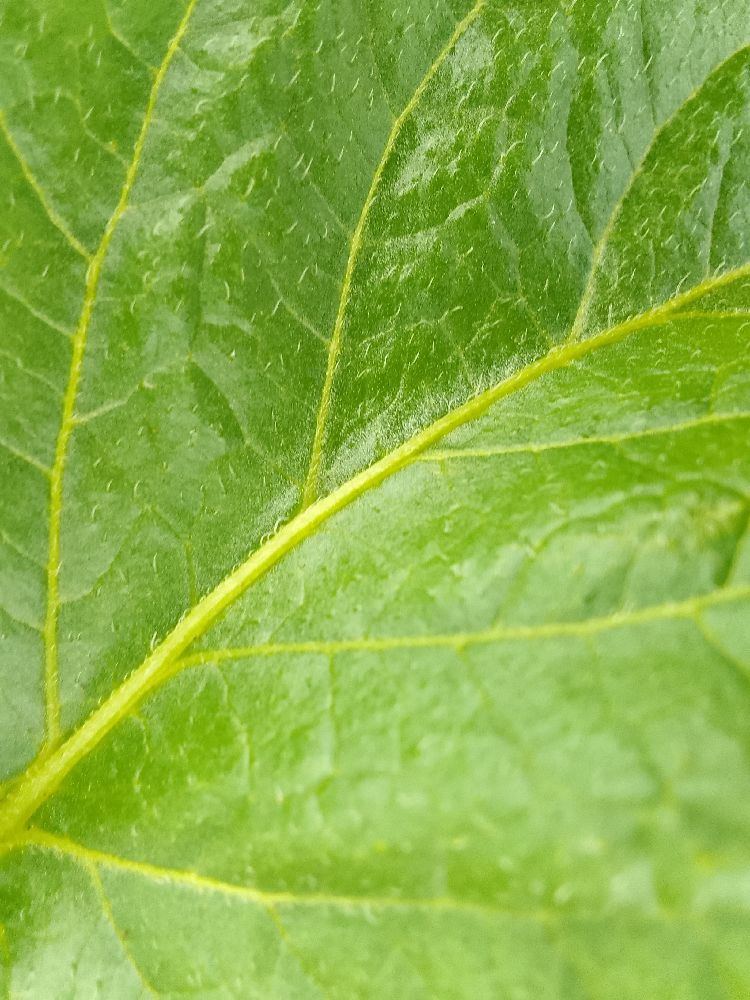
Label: Healthy